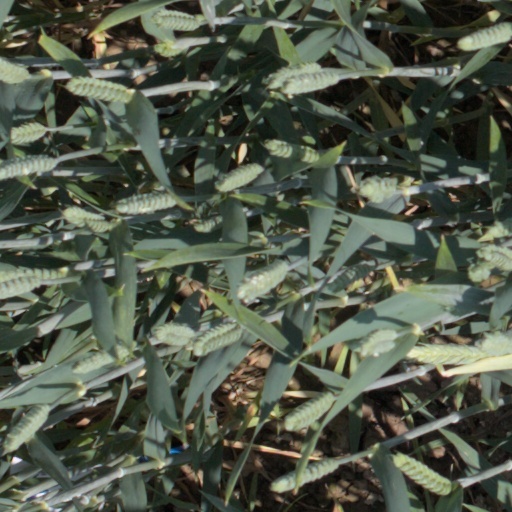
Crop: wheat